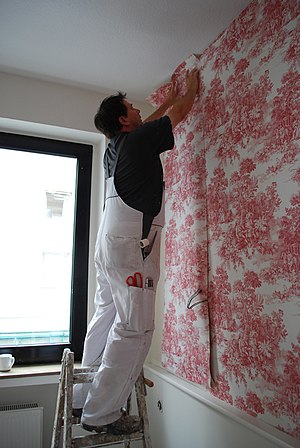
Tapet
Opsætning af traditionel mønstret tapet
Tapet er en dekorativ vægbeklædning af papir, plast, tekstiler, træ eller læder.